Rennes

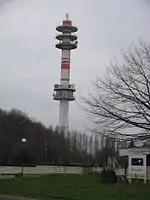
Technopole Atalante

The local economy is based on car manufacturing, telecommunications, the digital sector and agrifood.